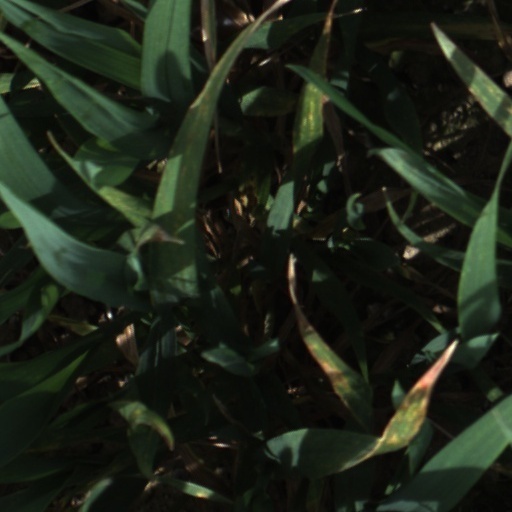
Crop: wheat